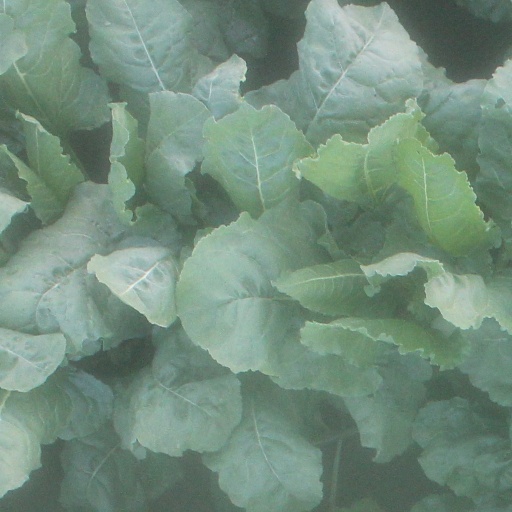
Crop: sugar beet